Lisztomania

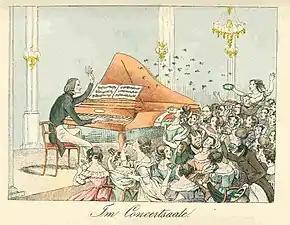
"In The Concert Hall" by Theodor Hosemann, 1842, caricaturing Liszt and his fans

Lisztomania or Liszt fever was the intense fan frenzy directed toward Hungarian composer Franz Liszt during his performances. This frenzy first occurred in Berlin in 1841 and the term was later coined by Heinrich Heine in a feuilleton he wrote on 25 April 1844, discussing the 1844 Parisian concert season. Lisztomania was characterized by intense levels of hysteria demonstrated by fans, akin to the treatment of some celebrity musicians starting in the second half of the 20th century – but in a time not known for such musical excitement.